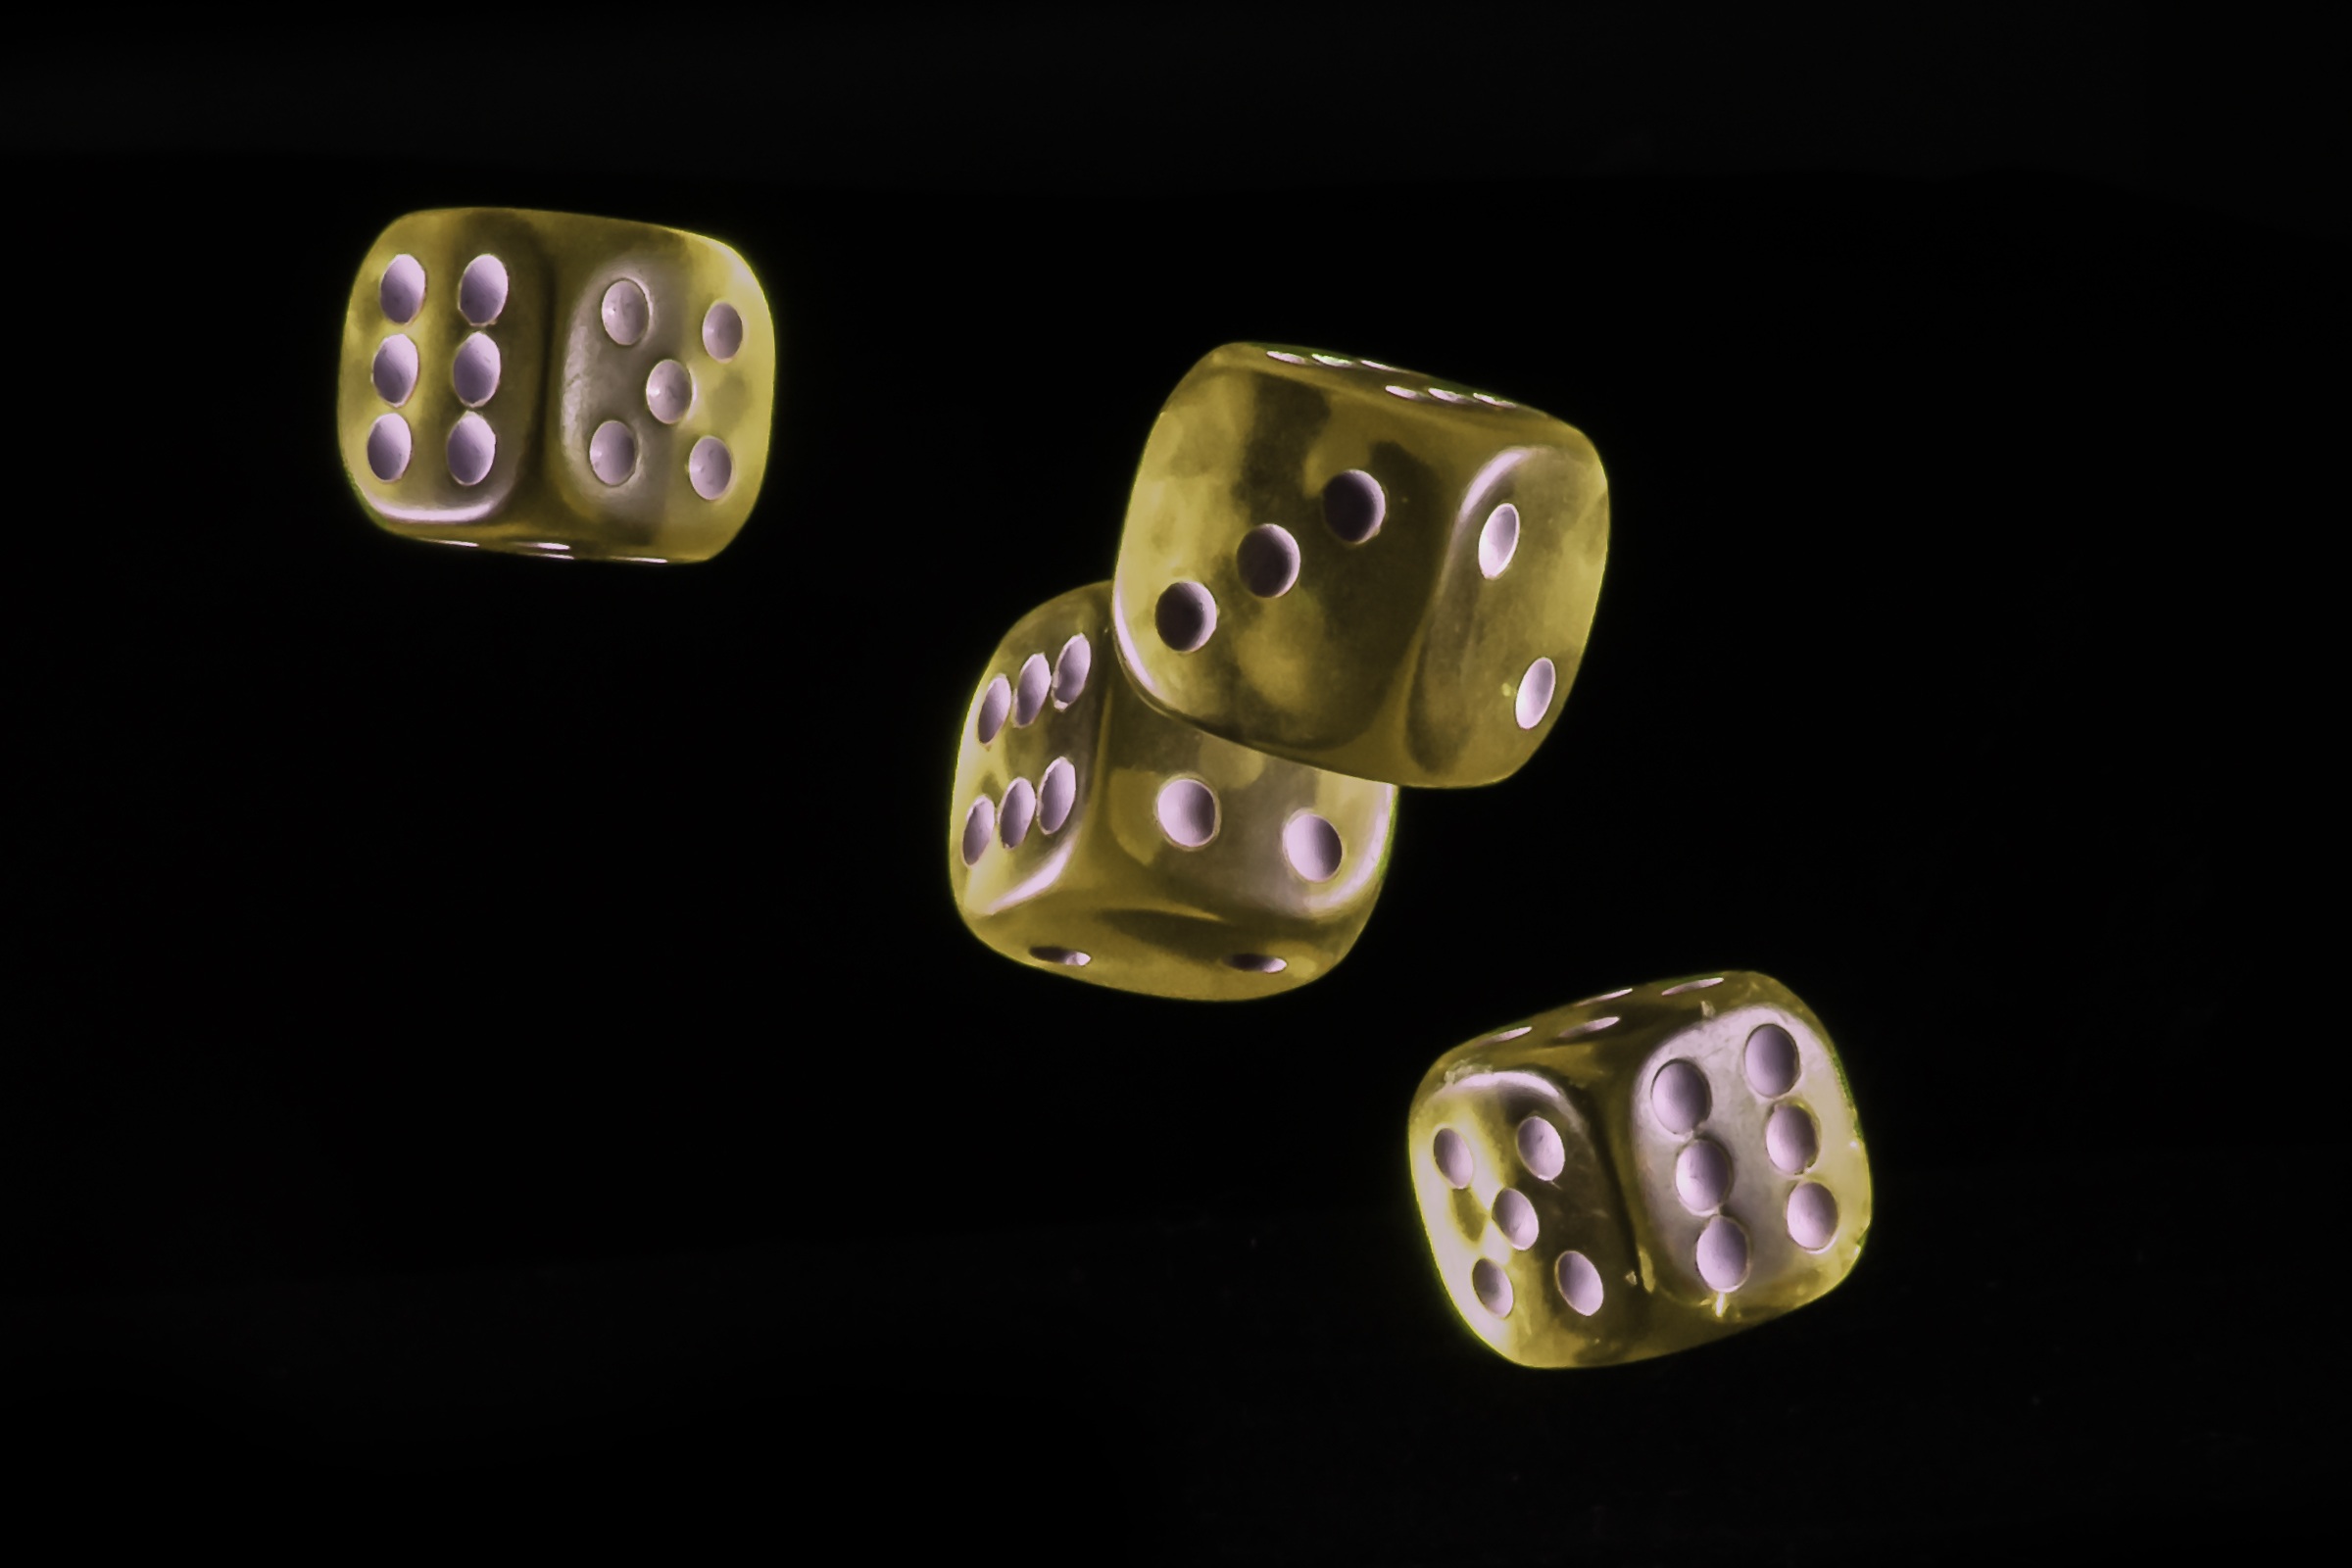
hand, light, play, recreation, finger, red, color, macro, black, close, board game, transparent, font, sports, hope, cube, detail, gambling, games, addiction, dice, win, profit, prevention, dice game, pay, gesellschaftsspiel, cut out, children's, indoor games and sports, tabletop game, glass cube, addicted to gambling